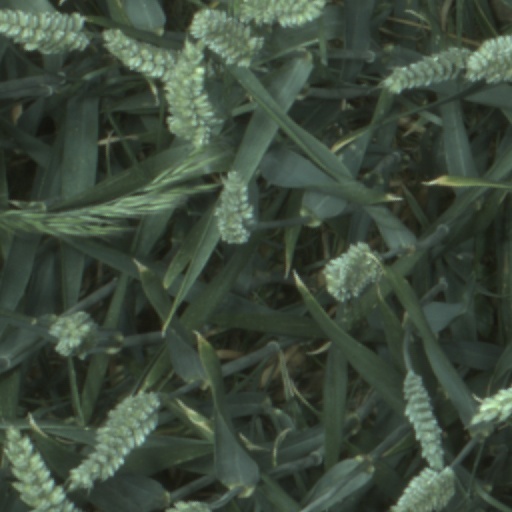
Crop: wheat